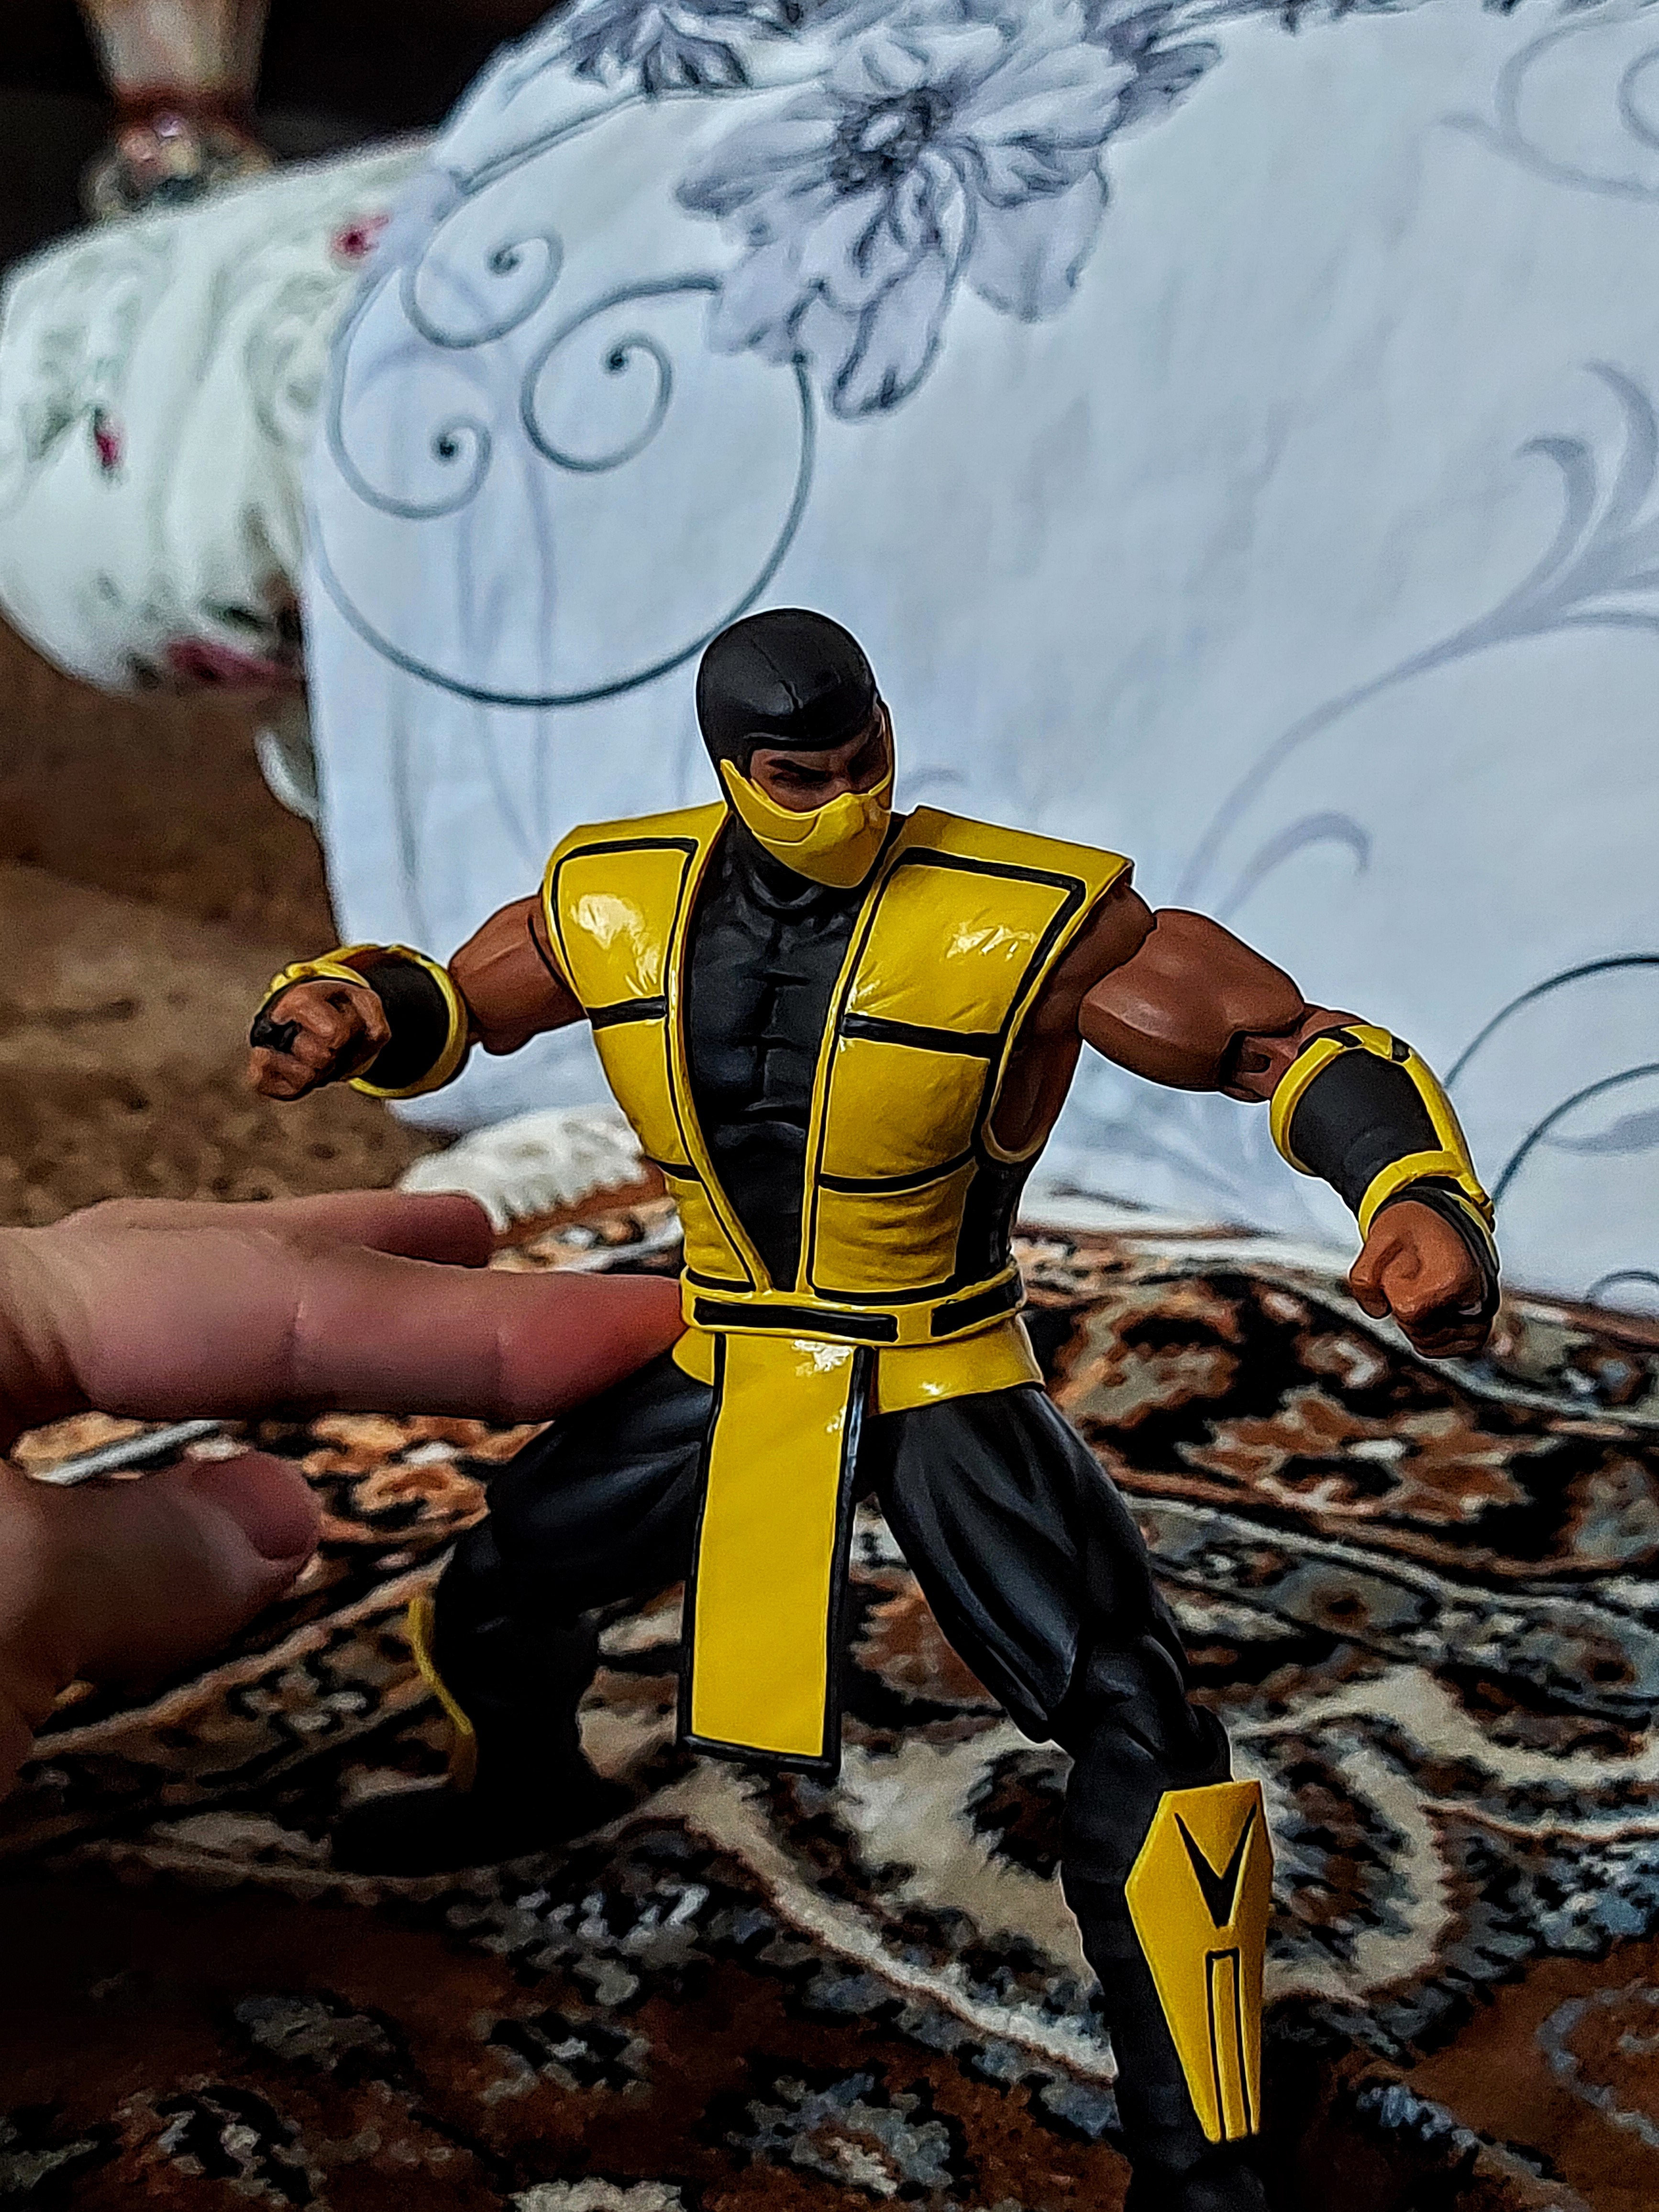
scorpion, storm, collectibles, gesture, art, competition event, belt, armour, fictional character, thigh, illustration, toy, uniform, fun, fiction, recreation, costume design, mythology, action figure, hero, championship, costume, painting, soil, comics